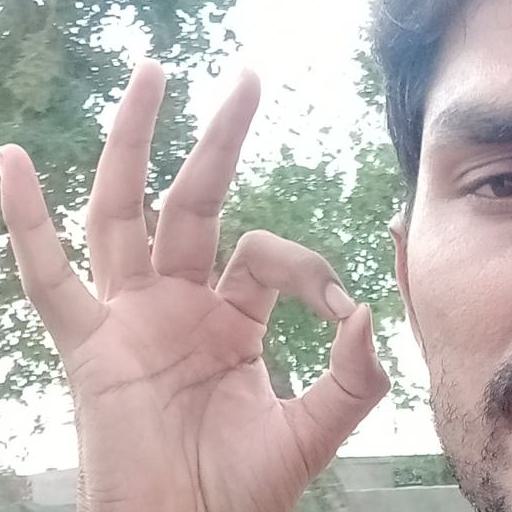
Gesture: ok